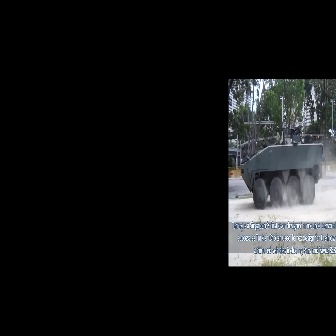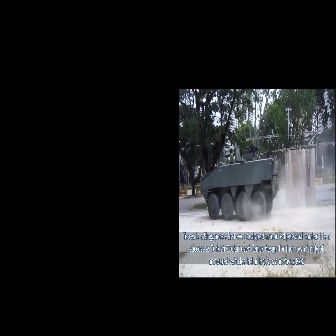
  Please identify the target specified by the bounding box [239,123,325,210] in the first image and locate it in the second image. Return the coordinates in [x_min,y_min,x_max,y_max] format.
Answer: [199,142,279,221]